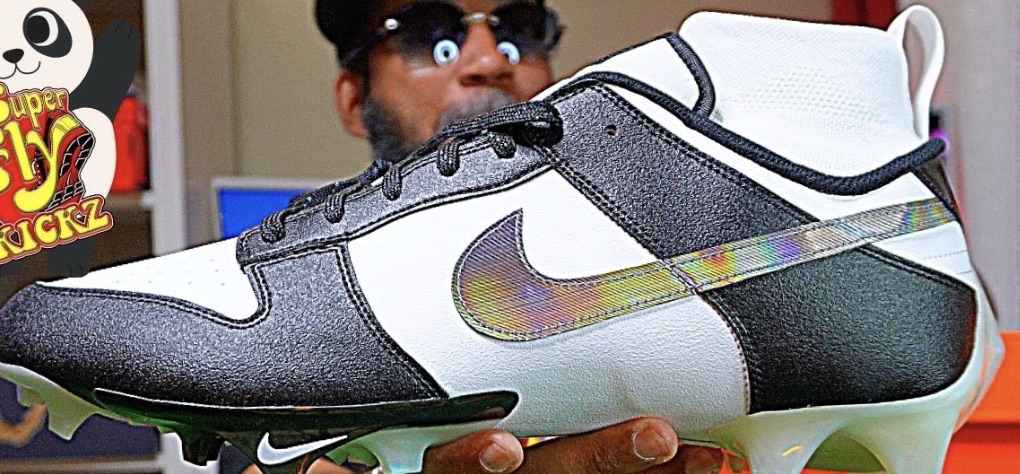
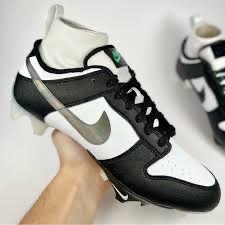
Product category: misc
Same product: yes